Cierva C.30

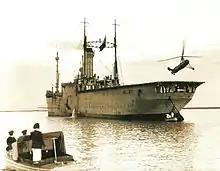
Juan de la Cierva´s Cierva C.30 autogyro taking off from "Dédalo" in 1934

In September 1935, five members of the Lithuanian Aero Club flew C.30A in the "air train" together with the glider Schneider Grunau Baby and the airplane de Havilland DH.60 Moth over the Baltic Sea states: Kaunas, Riga, Tallinn, Helsinki.